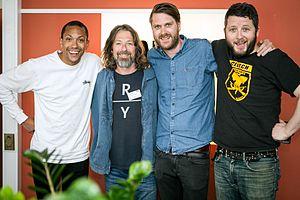
Heia Fotball est un podcast norvégien qui sort chaque semaine et une émission de radio sur le football, sur la chaîne NRK P3. Heia Fotball est dirigé par Sven Bisgaard Sundet et Tête Lidbom.